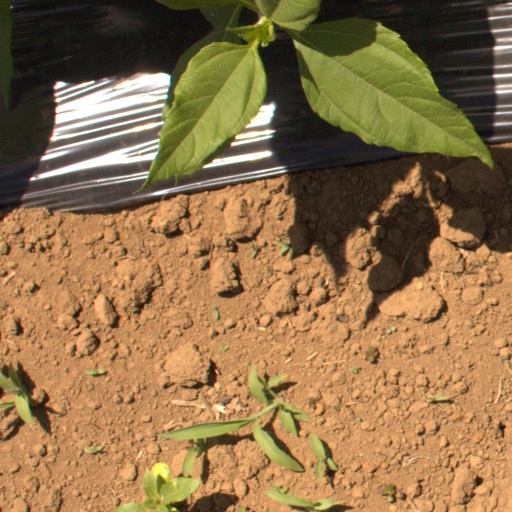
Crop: Jerusalem artichoke